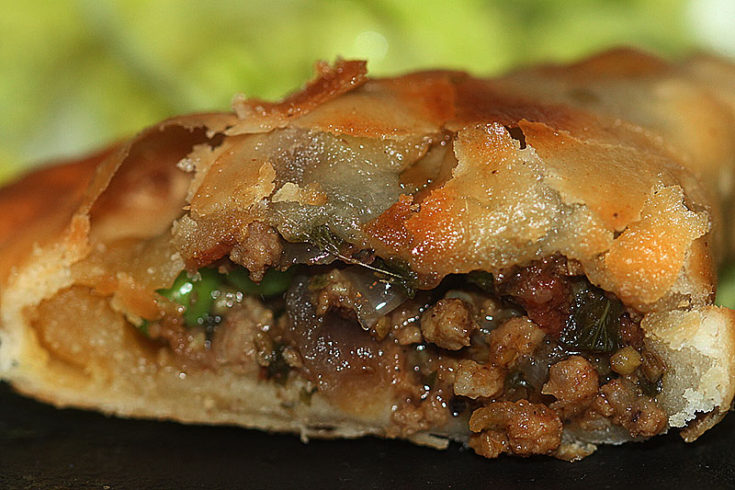
Dish: samosa